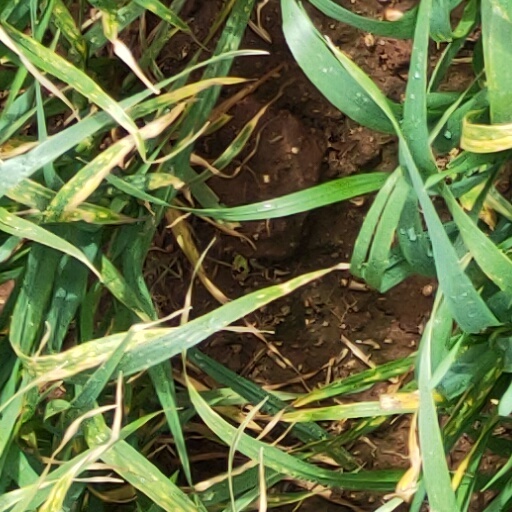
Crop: wheat